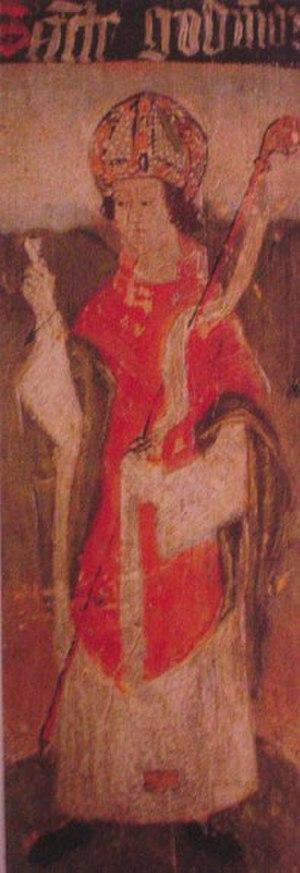
Guðmundur góði Arason, orthographié également Gudhmundr Arason, dit le Bon, est évêque de Hólar en Islande à partir de 1203.